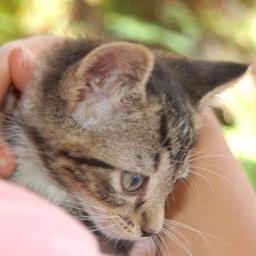
Animal: cats